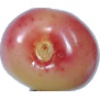
Label: Cherry Rainier 1